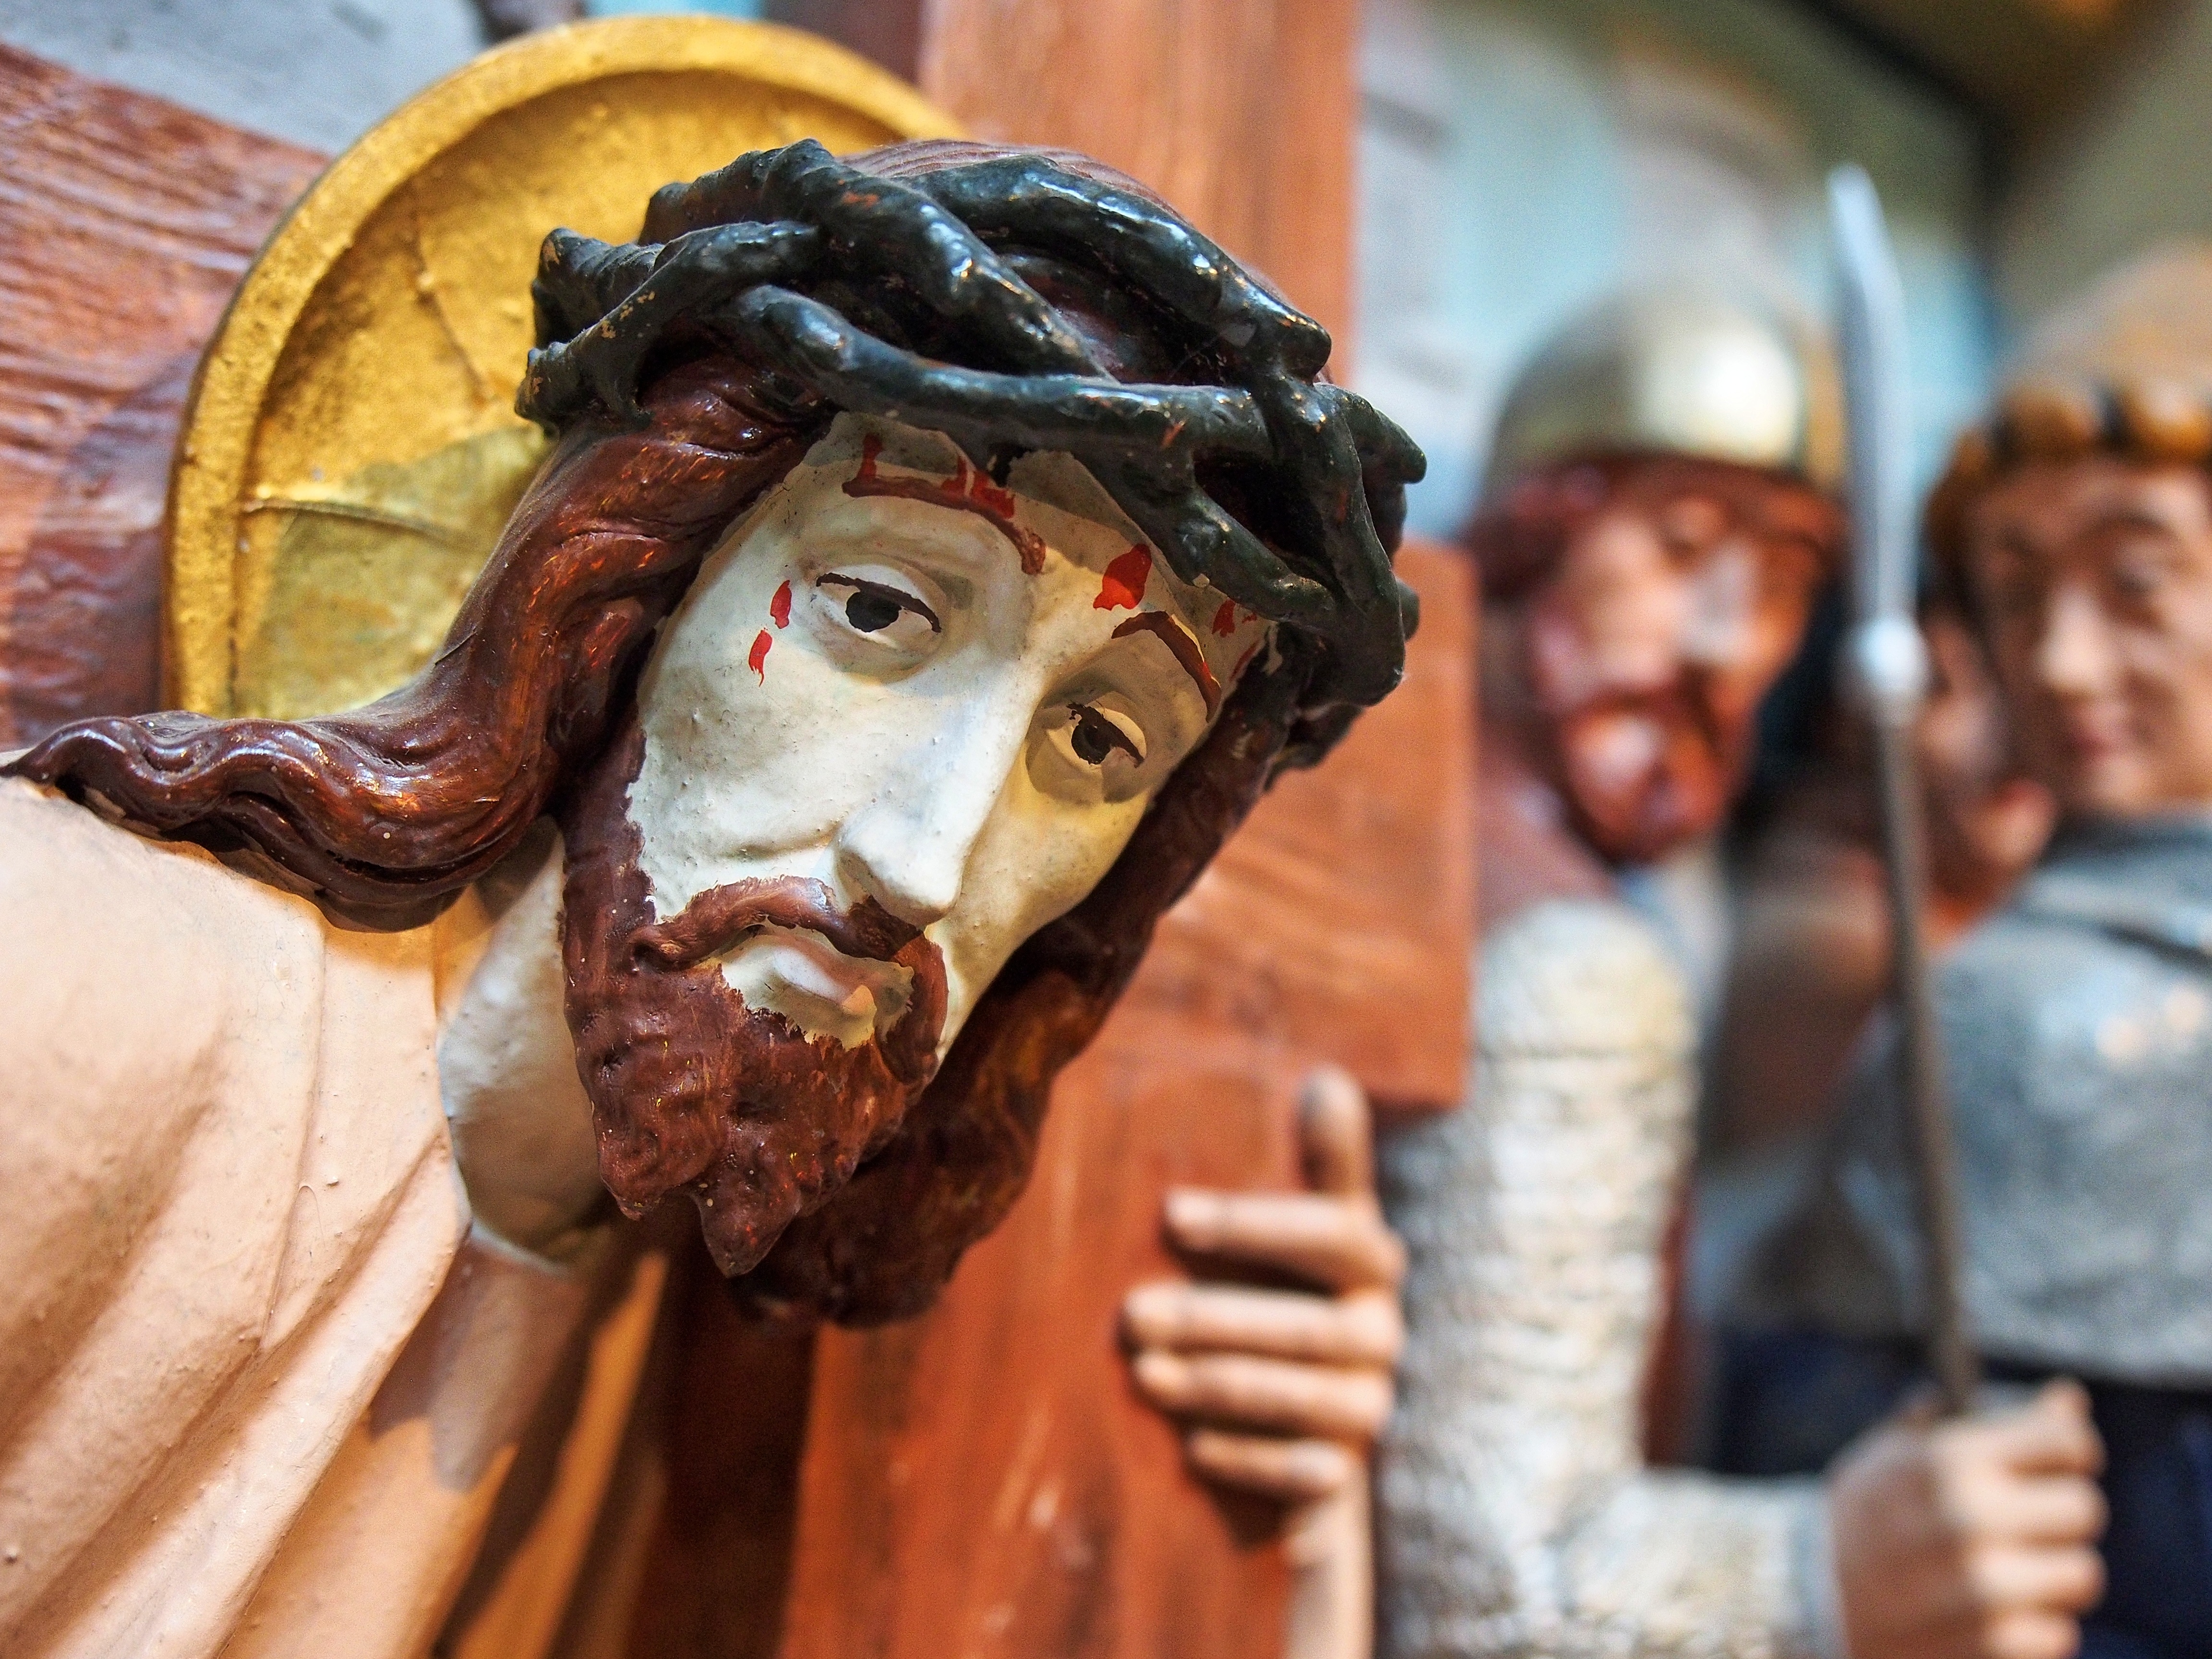
people, monument, statue, soldier, station, religion, church, cross, christian, crown, sculpture, religious, catholic, christ, art, temple, faith, head, thorns, hope, passion, jesus, christianity, easter, sacred, carving, crucifixion, gospel, halo, jesus christ, catholicism, lent, suffering, savior, mocking, mockery, station of the cross, ancient history